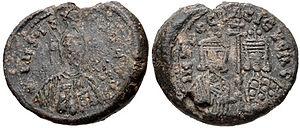
La guerre byzantino-bulgare de 913-927 fut provoquée par la décision de l’empereur byzantin Alexandre de cesser le paiement du tribut annuel concédé à la Bulgarie après la guerre de 894-896. Le tsar bulgare Siméon Iᵉʳ de Bulgarie, qui ambitionnait non seulement d’être reconnu comme tsar à la place de l’empereur byzantin mais également de faire de Byzance et de la Bulgarie un seul empire, se servit de cette décision comme casus belli.